Artvin

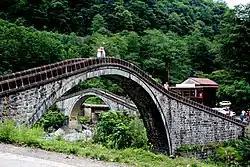
Double Bridge in Artvin Province.

Artifacts dating back to the Bronze Age and even earlier have been found. The area was part of the kingdom of Colchis and part of the Greater Armenia but was always vulnerable to invasions, first the Scythians from across the Caucasus, then the Muslim armies led by Habib, son of Caliph Uthman who controlled the area from 853 AD to 1023 when it was conquered by the Byzantines from the Sac Emirate linked to the Abbasids.